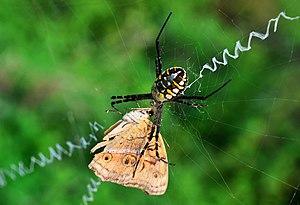
Argiope catenulata est une espèce d'araignées aranéomorphes de la famille des Araneidae.